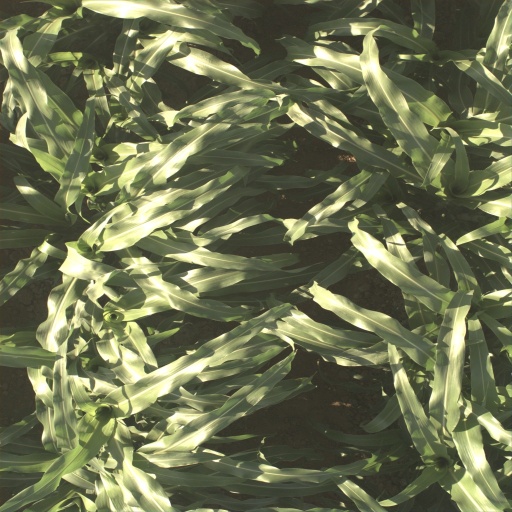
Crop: sorghum